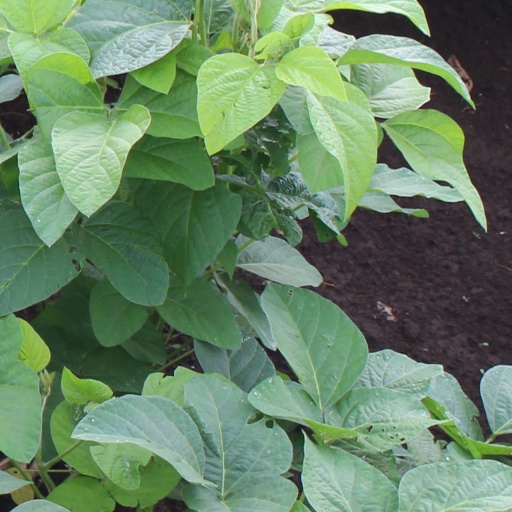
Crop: soybean